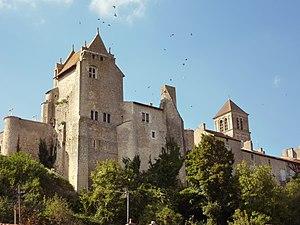
Château d'Harcourt, cité médiévale de Chauvigny (Vienne, France)
Chauvigny est une commune du Centre-Ouest de la France, située dans le département de la Vienne en région Nouvelle-Aquitaine. Ses habitants sont appelés les Chauvinois.
Cet article recense les monuments historiques de France classés en 1840, la première protection de ce type dans le pays.
La maison d'Harcourt est une famille subsistante de la noblesse française, d'extraction féodale, originaire de Normandie. Sa filiation est suivie depuis 1094, ce qui fait d'elle l'une des plus anciennes familles françaises subsistantes. Elle a formé vers 1100 deux lignées qui se sont perpétuées séparément, en France et en Angleterre. La lignée française a notamment produit la tige de Bonnétable, qui s'est scindée dès 1407 en deux branches aujourd'hui seules subsistantes : la branche ainée d'Olonde, dont le chef est marquis d'Harcourt, et la branche cadette de Beuvron, dont le chef est duc d'Harcourt.
Cet article recense une partie des monuments historiques de la Vienne, en France.